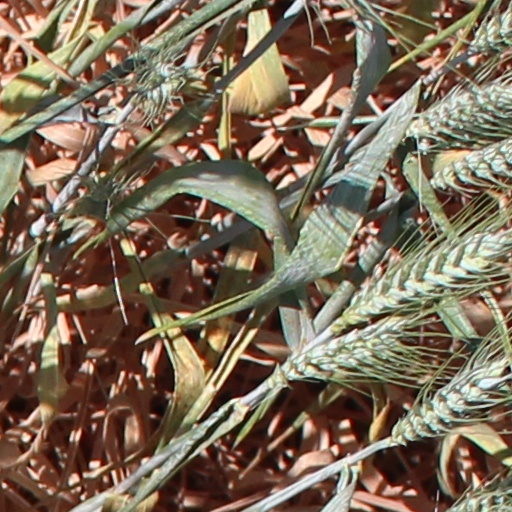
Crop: wheat